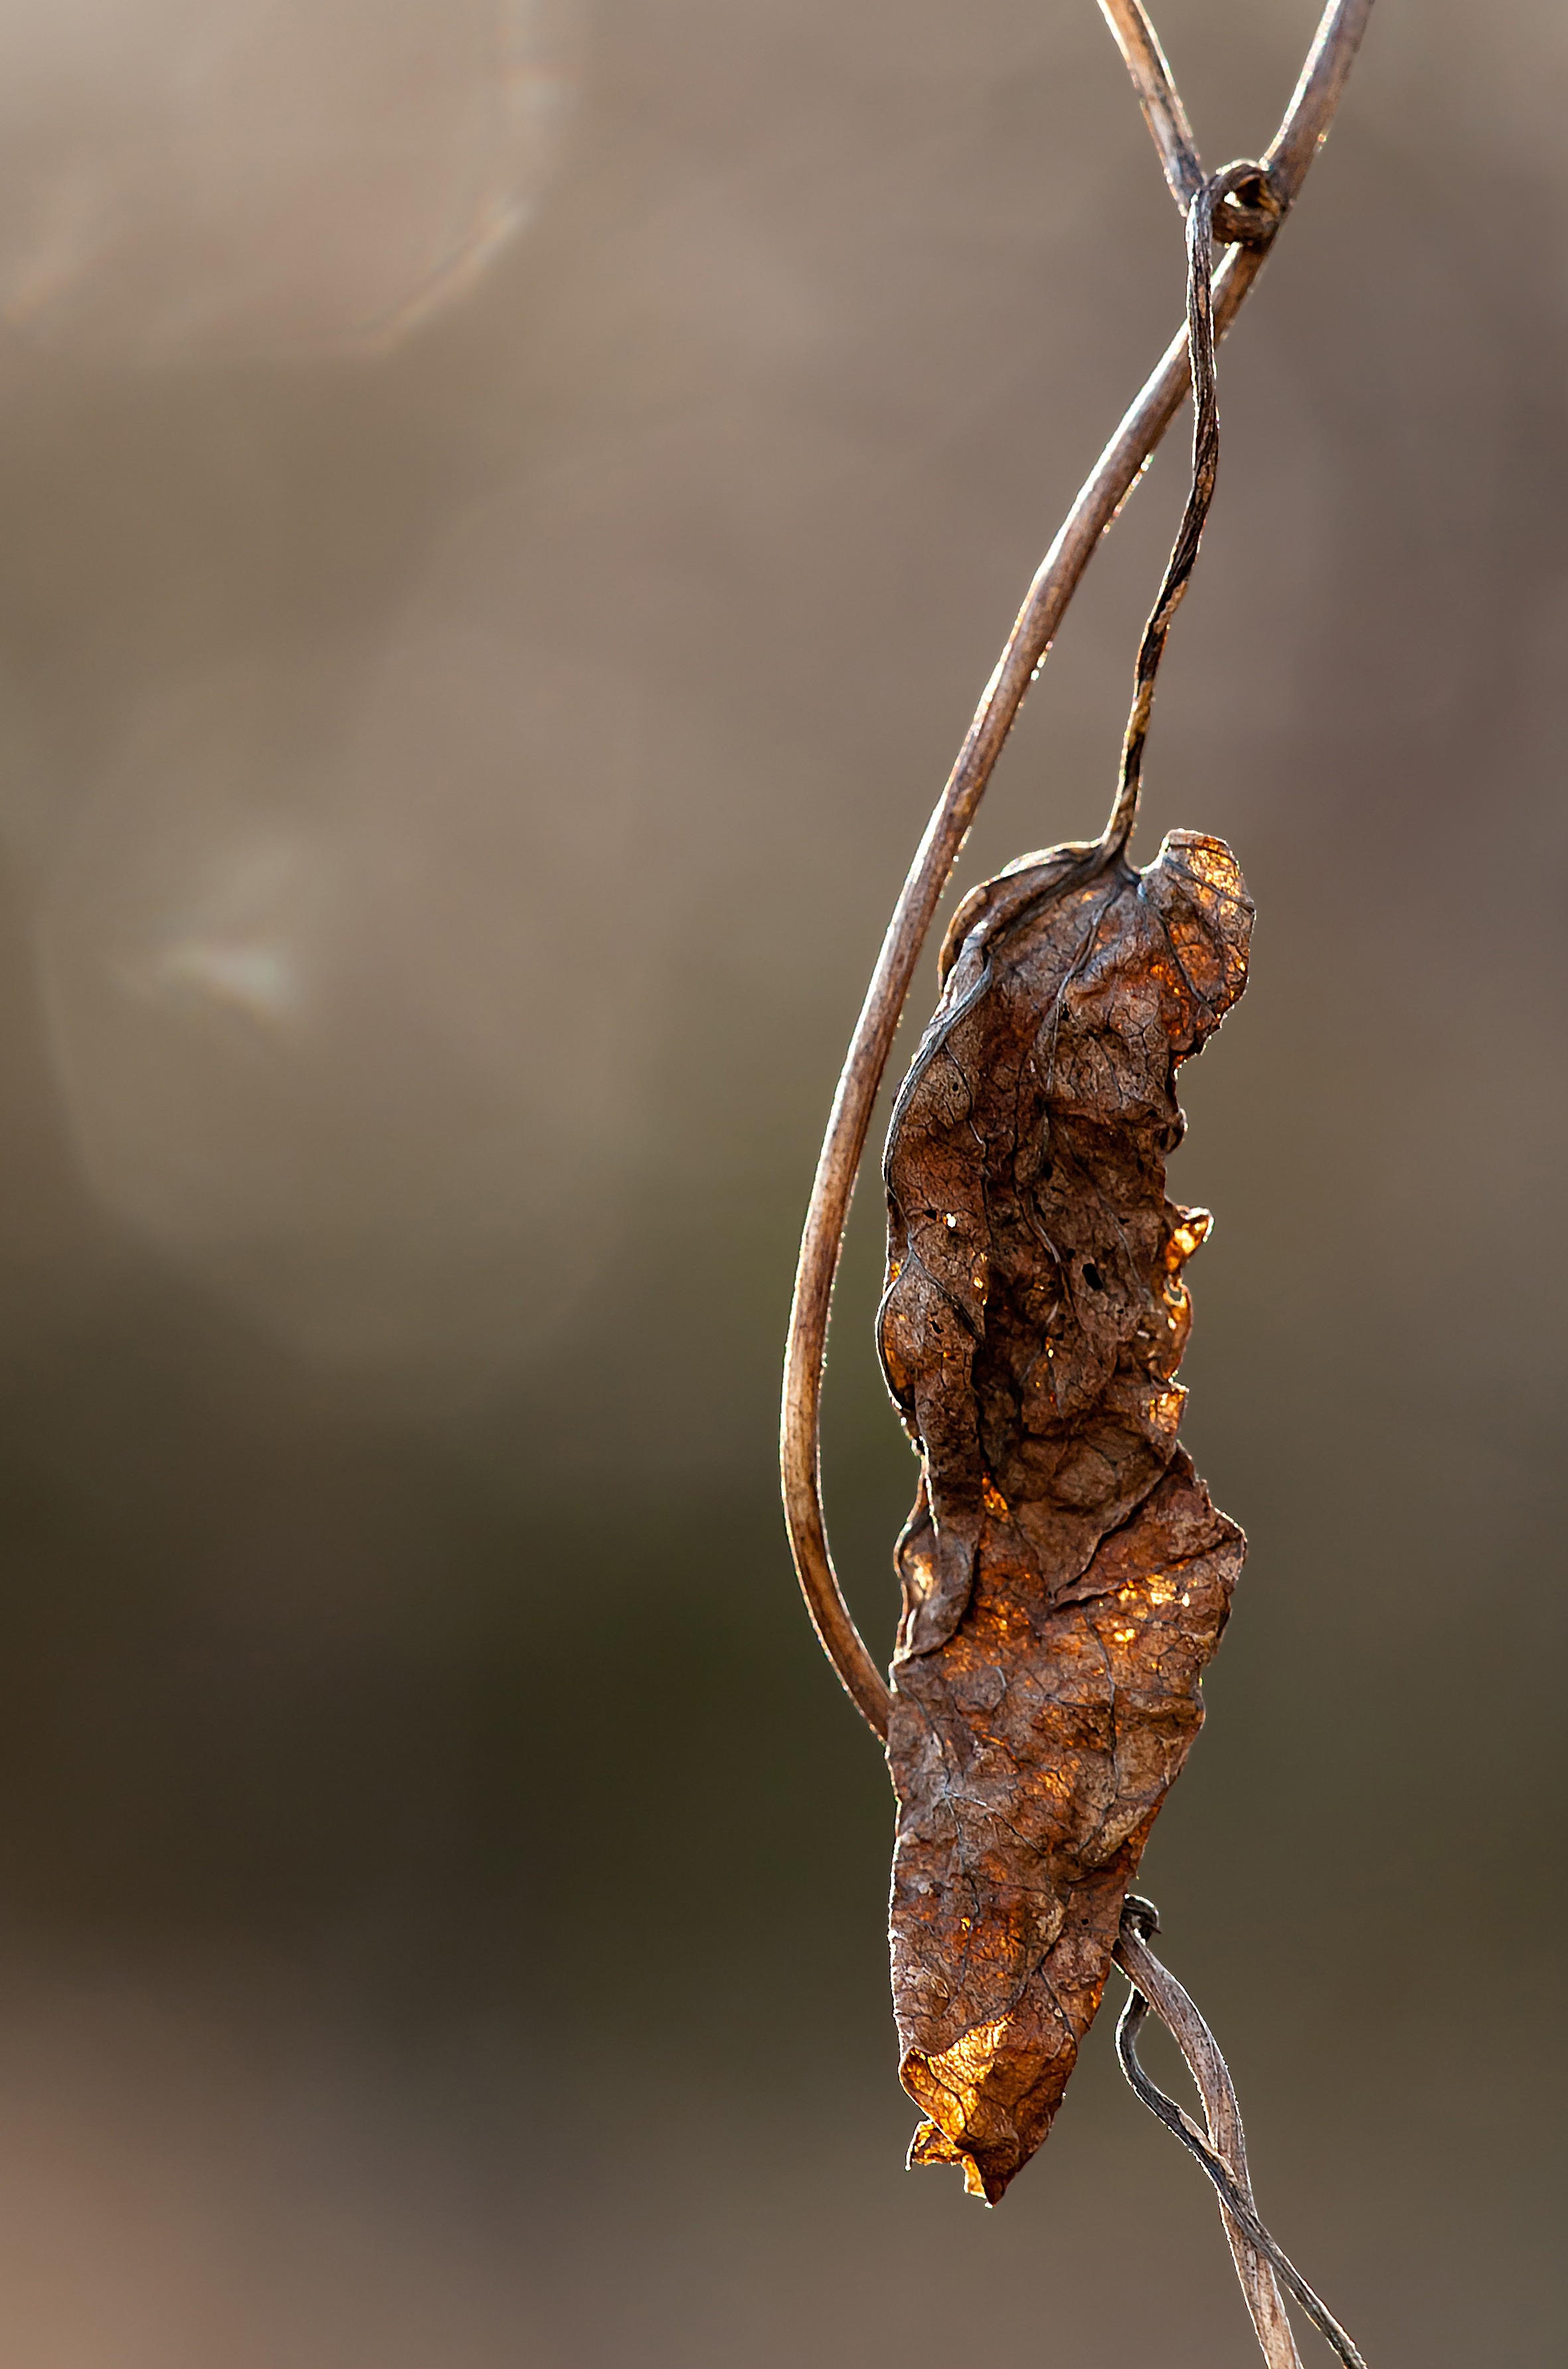
nature, branch, photography, leaf, dry, insect, autumn, dried, fauna, invertebrate, twig, close up, leaves, macro photography